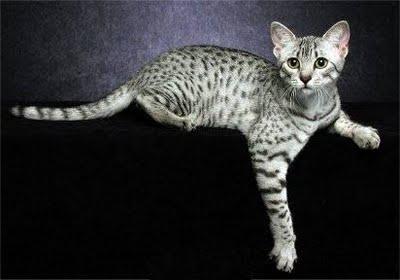
Breed: Egyptian Mau